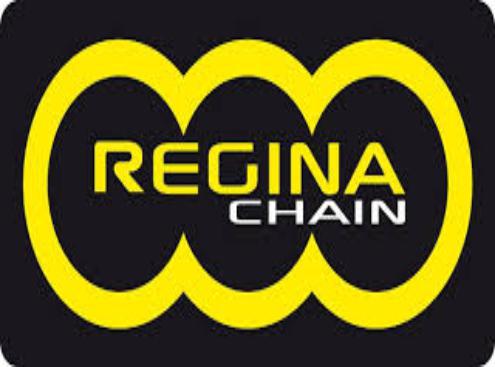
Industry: Clothes